David Rocastle

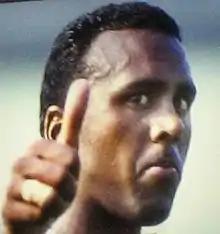
Rocastle in the 1990s

David Carlyle Rocastle (2 May 1967 – 31 March 2001) was an English professional footballer who played as a midfielder in the roles of a playmaker and a winger.